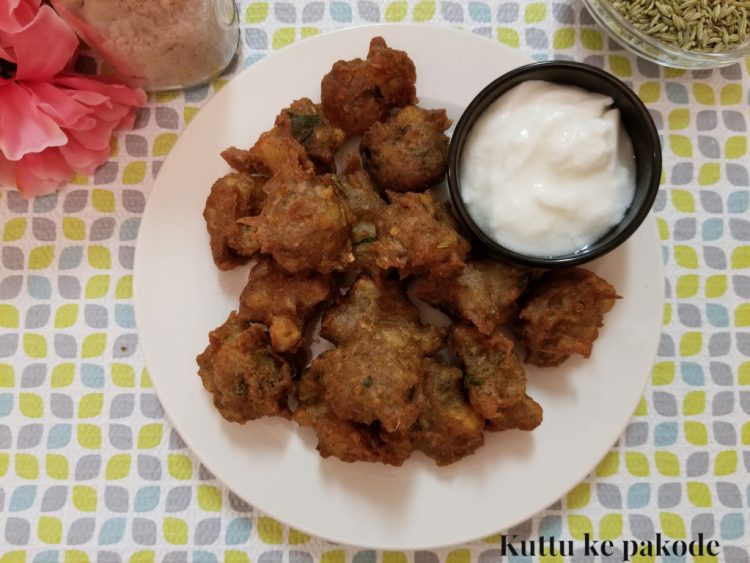
Dish: pakode